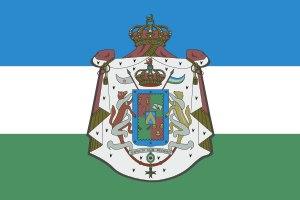
Il y a 13 monarchies dans les Amériques. Chacune est une monarchie constitutionnelle dans laquelle le souverain hérite de son mandat, le conservant généralement jusqu'à sa mort ou son abdication, et est lié par les lois et les coutumes dans l'exercice de ses pouvoirs. Dix de ces monarchies sont des États indépendants qui partagent comme souverain respectif la reine Élisabeth II, et qui sont des royaumes du Commonwealth, alors que les trois autres sont des dépendances d'autres monarchies européennes. En tant que telles, aucune des monarchies des Amériques n’a de monarque en permanence.